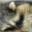
Label: raccoon